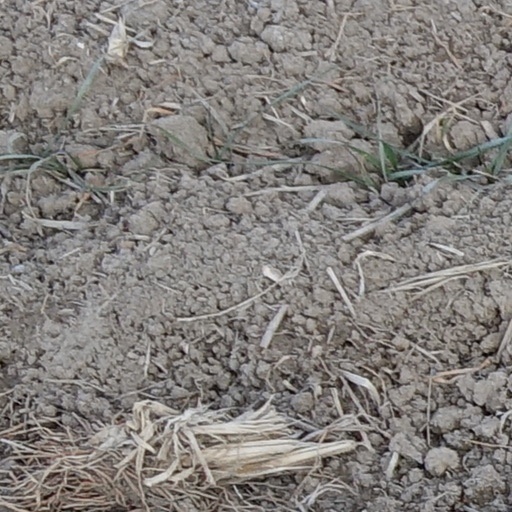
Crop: wheat